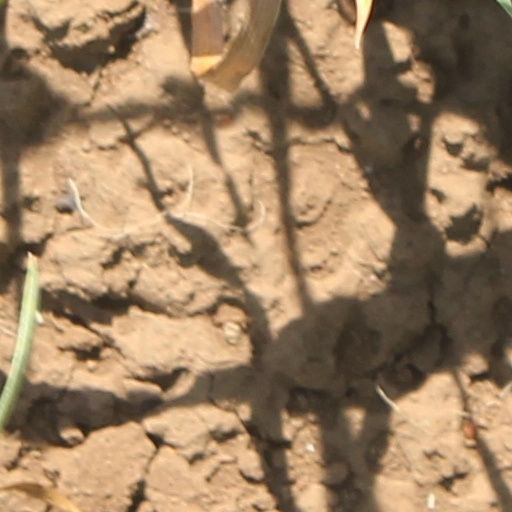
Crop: wheat